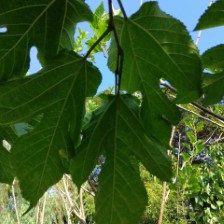
Variety: RedKing